Navigon

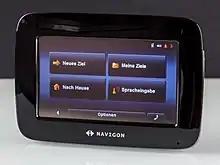
Navigon 7100

Navigon GmbH was a Würzburg, Germany-based manufacturer of GPS devices and GPS navigation software. The company was privately owned, until in June 2011, it was announced that Navigon was to be acquired by Garmin and become a subsidiary of the company. With effect from October 31, 2011, Navigon has changed its legal entity from corporation ("Aktiengesellschaft") to GmbH.